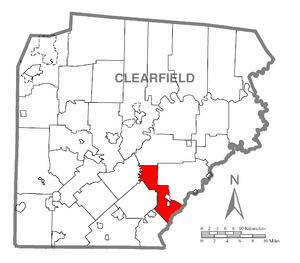
Woodward Township est un township, situé au sud-est de la partie centrale du comté de Clearfield, aux États-Unis. En 2010, il comptait une population de 3 992 habitants.